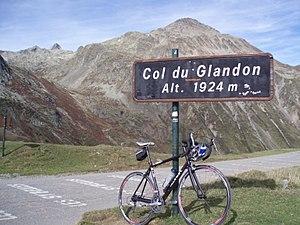
Sommet du Col du Glandon
Le col du Glandon à 1 922 mètres d'altitude se situe entre les massifs de Belledonne et des Arves, trois kilomètres à l'ouest du col de la Croix-de-Fer. Il relie la vallée de la Romanche à celle de la Maurienne.
Saint-Colomban-des-Villards est une commune française située dans le département de la Savoie, en région Auvergne-Rhône-Alpes.